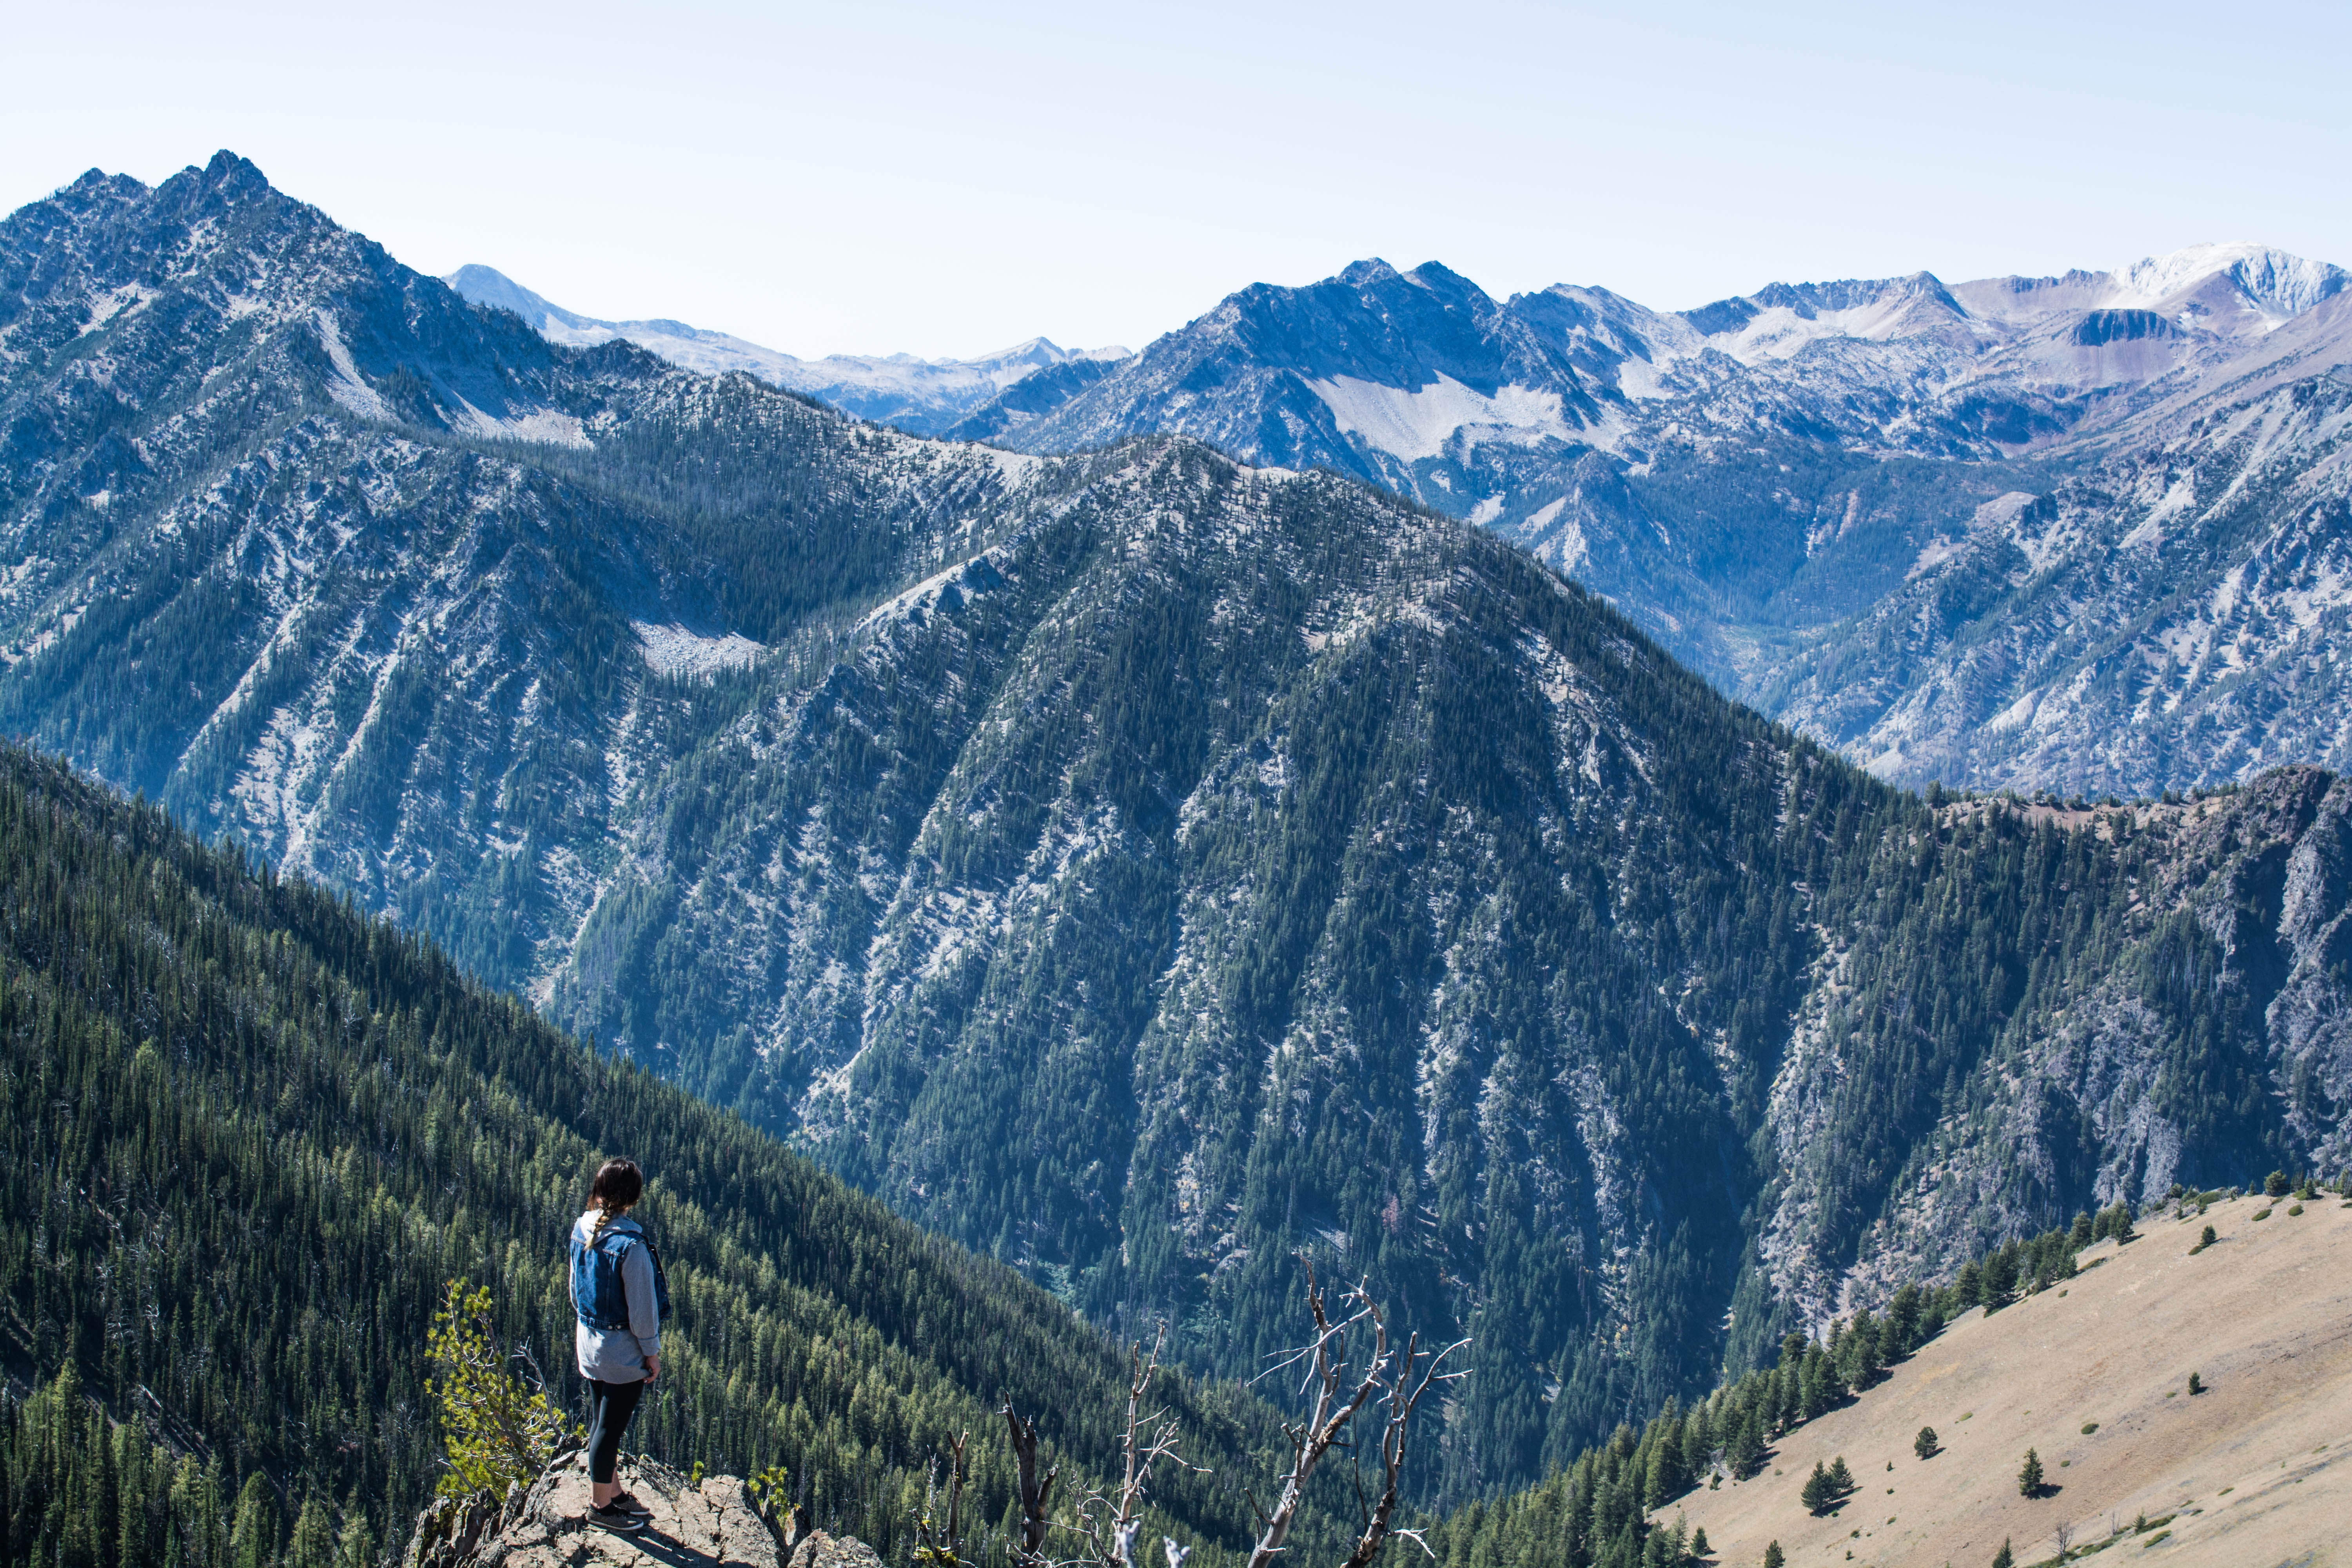
landscape, nature, wilderness, walking, person, mountain, snow, hiking, adventure, view, valley, mountain range, travel, recreation, high, scenic, hike, climber, mountain climbing, ridge, summit, climb, mountain peak, outdoors, daylight, alps, backpacking, plateau, cirque, landform, mountain pass, geographical feature, mountainous landforms, high angle shot